Margot Bingham

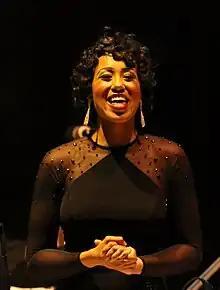
Bingham performing in 2014

Margot Bingham is an American actress and singer-songwriter. She is best known for her role as jazz singer Daughter Maitland in the HBO period drama series, "Boardwalk Empire". In 2015, Bingham began starring as one of lead characters in the ABC drama series, "The Family". In 2021, she starred in the eleventh and final season of "The Walking Dead".